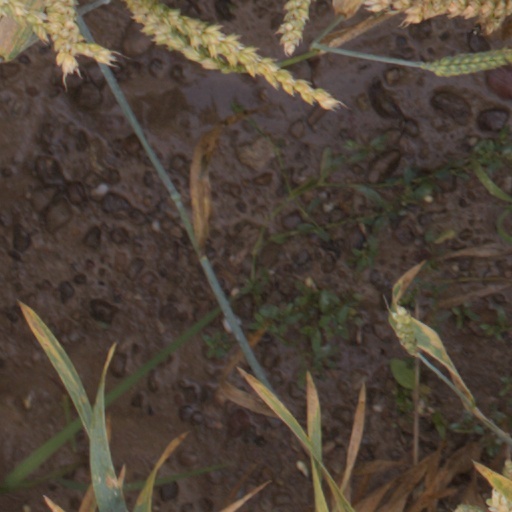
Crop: wheat